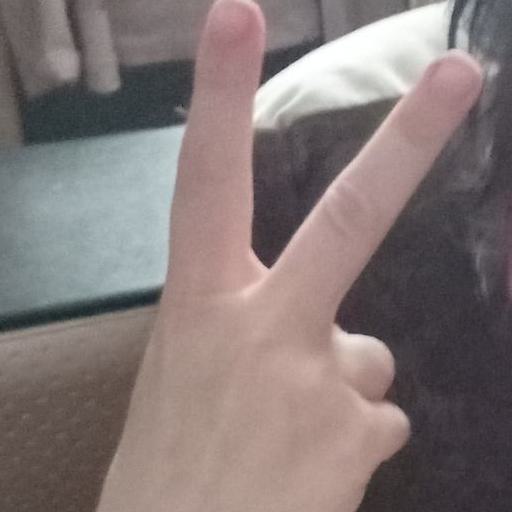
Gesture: peace_inverted